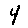
Label: 4